Jane Addams

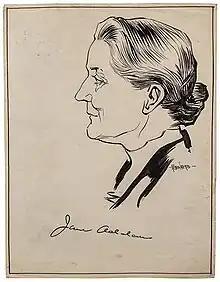
Jane Addams signed drawing by Manuel Rosenberg 1917

Addams kept up her heavy schedule of public lectures around the country, especially at college campuses. In addition, she offered college courses through the Extension Division of the University of Chicago. She declined offers from the university to become directly affiliated with it, including an offer from Albion Small, chair of the Department of Sociology, of a graduate faculty position. She declined in order to maintain her independent role outside of academia. Her goal was to teach adults not enrolled in formal academic institutions, because of their poverty and/or lack of credentials. Furthermore, she wanted no university controls over her political activism.